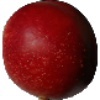
Label: Nectarine 1